Plug-in electric vehicles in Norway

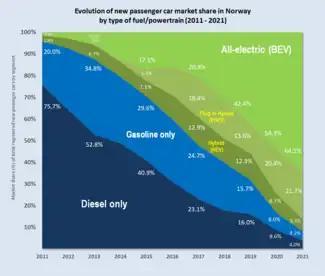
Evolution of new passenger car fleet market share in Norway by type of fuel or powertrain between 2011 and 2024. Source: Norwegian Road Federation (OFV).

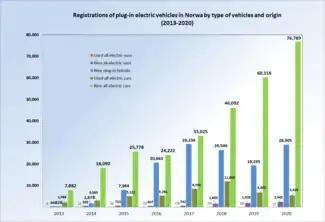
Annual registration of new and used imports by type of light-duty plug-in electric vehicle (2013–2024)

Despite the global strong decline in car sales brought by the COVID-19 pandemic, new plug-in electric car sales in Norway between January and April 2020 remained about the same as in the same period in 2019. Even with the pandemic, the Norwegian plug-in car segment achieved a new record market share of 75.16% of new passenger car sales in March 2020, of which, 55.9% were all-electric cars.